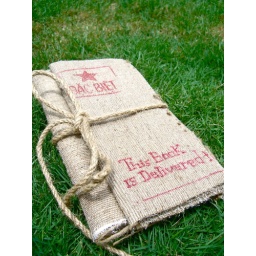
Made of quality hard paper wrap in brown cloth.